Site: brandenburg
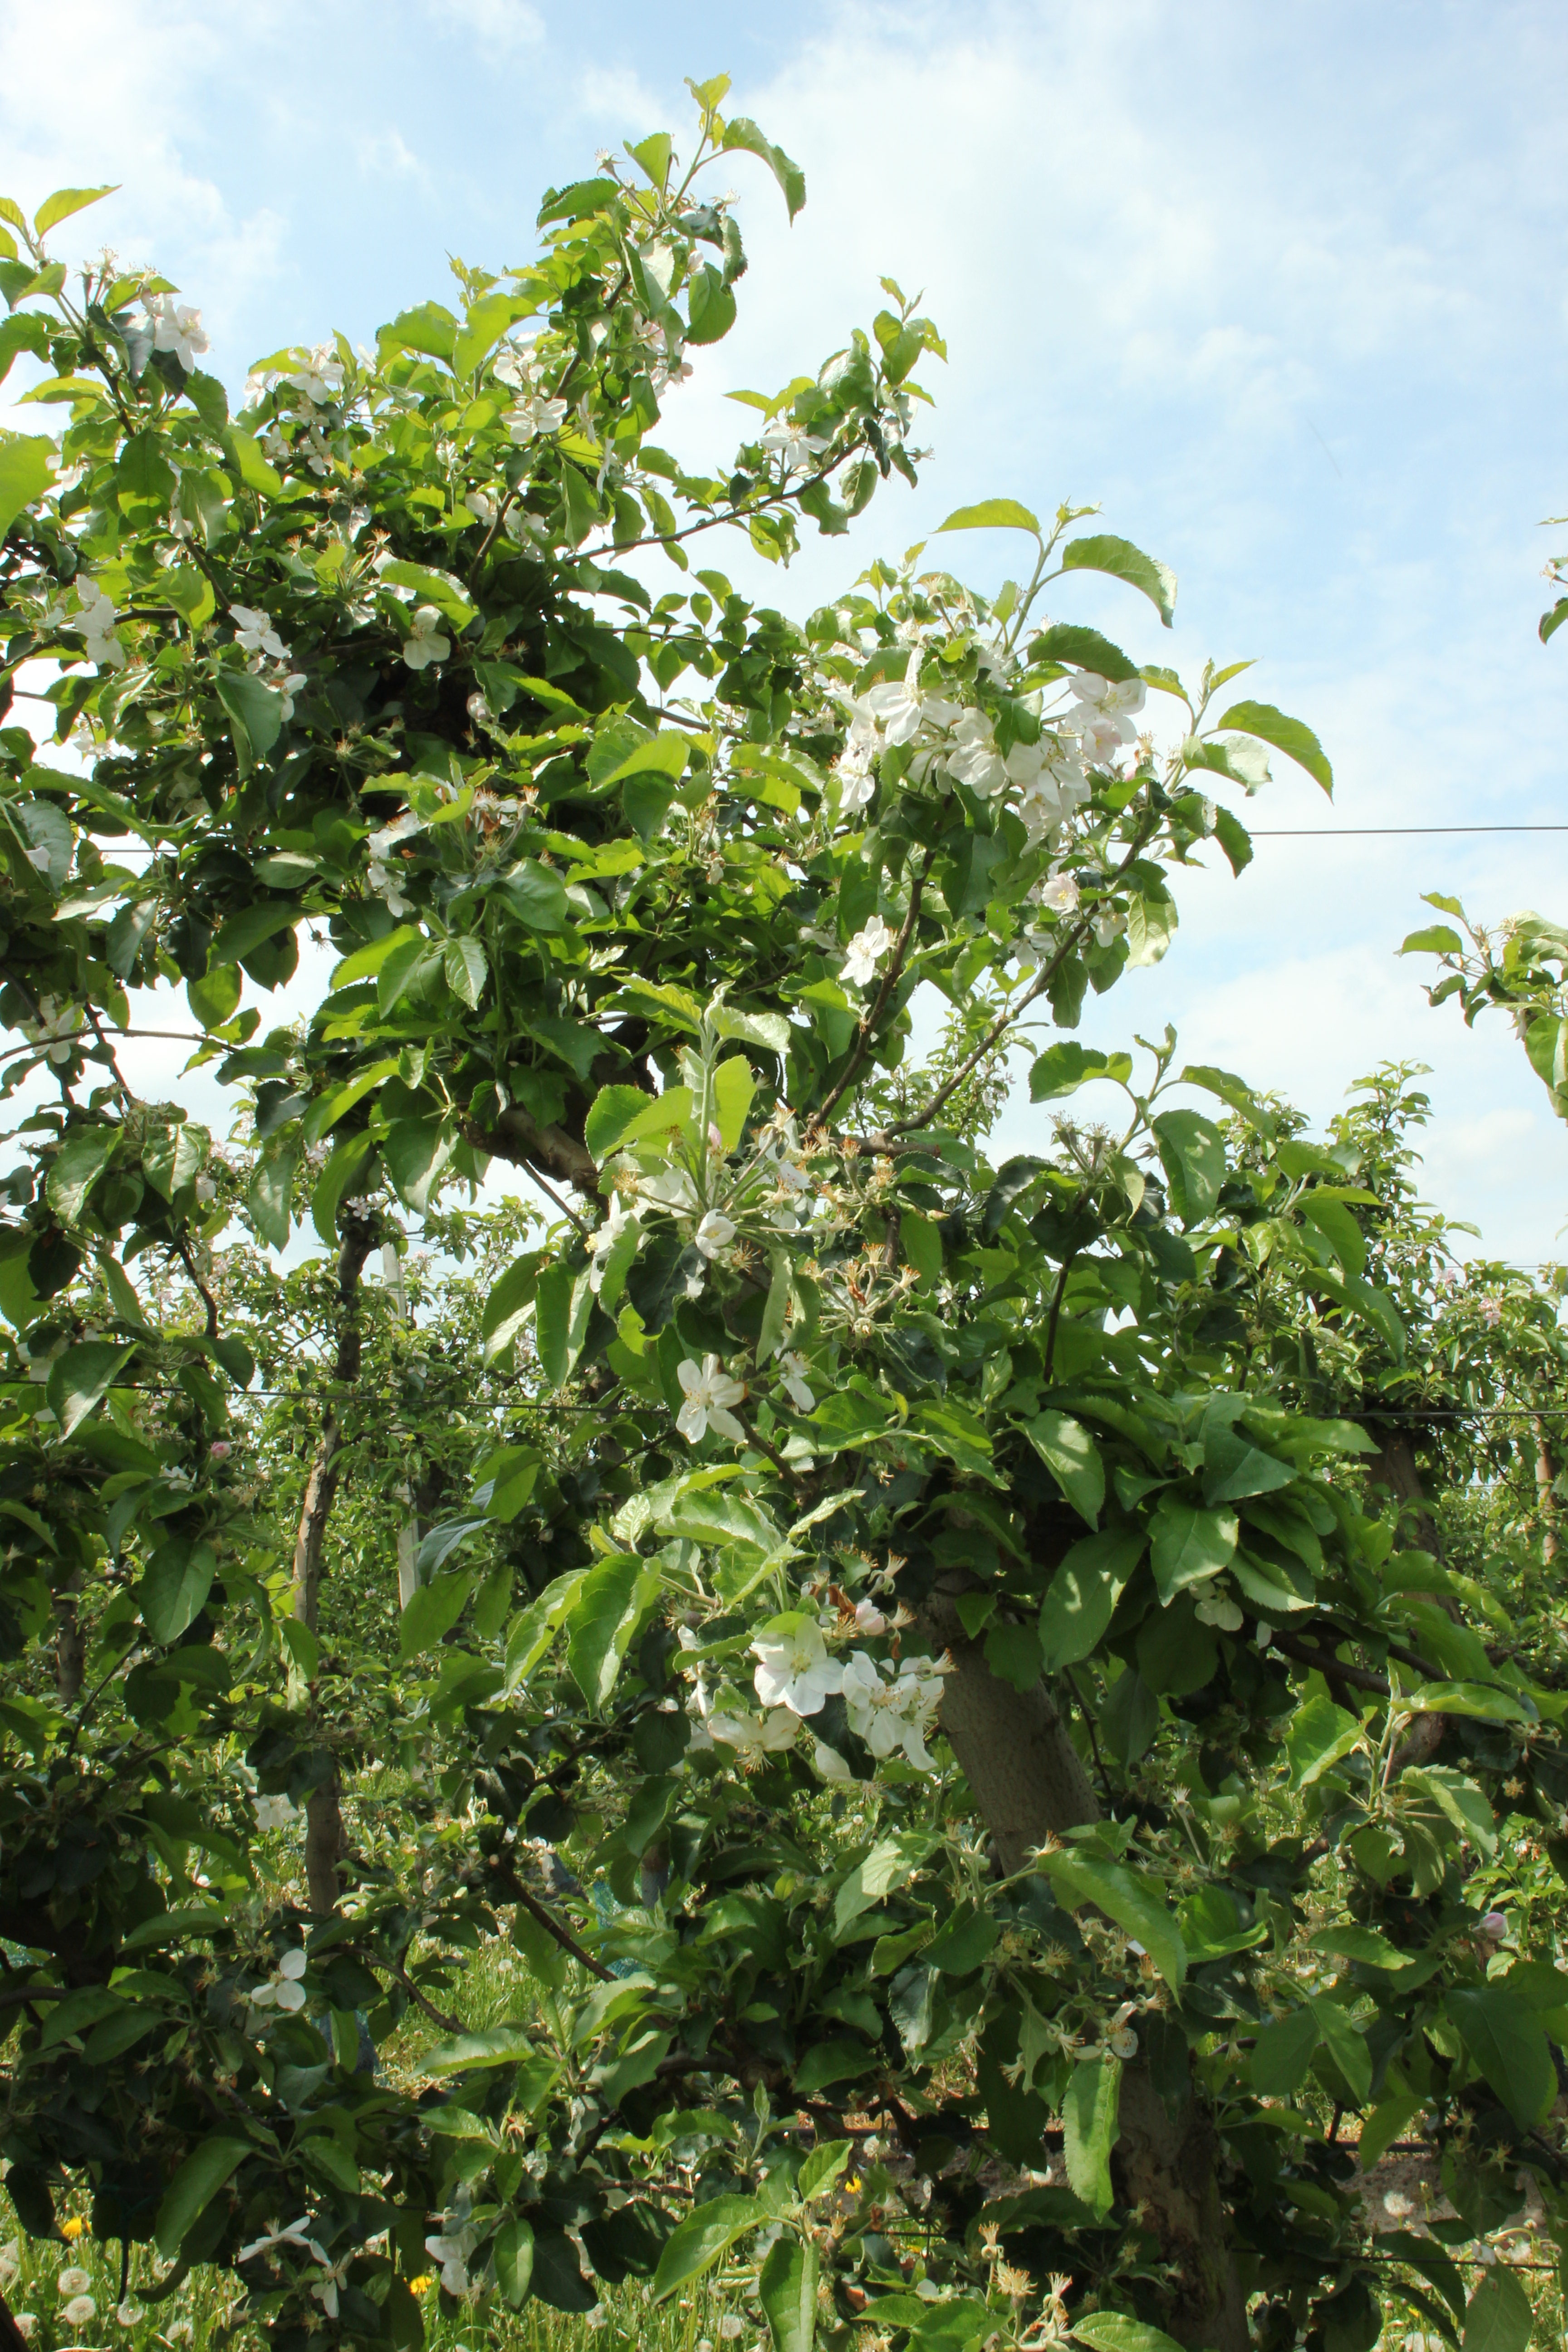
Growth stage (BBCH 67): Flowering